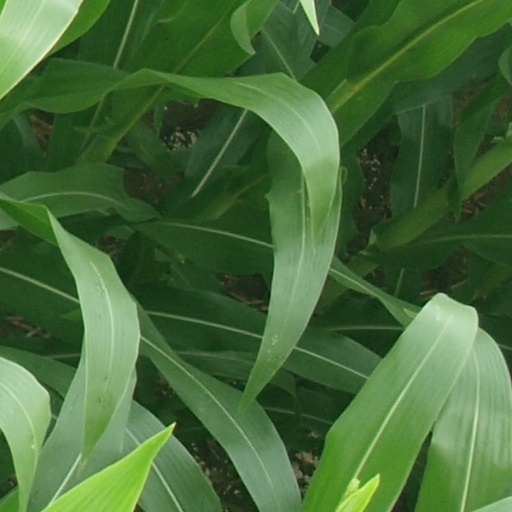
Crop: maize; corn